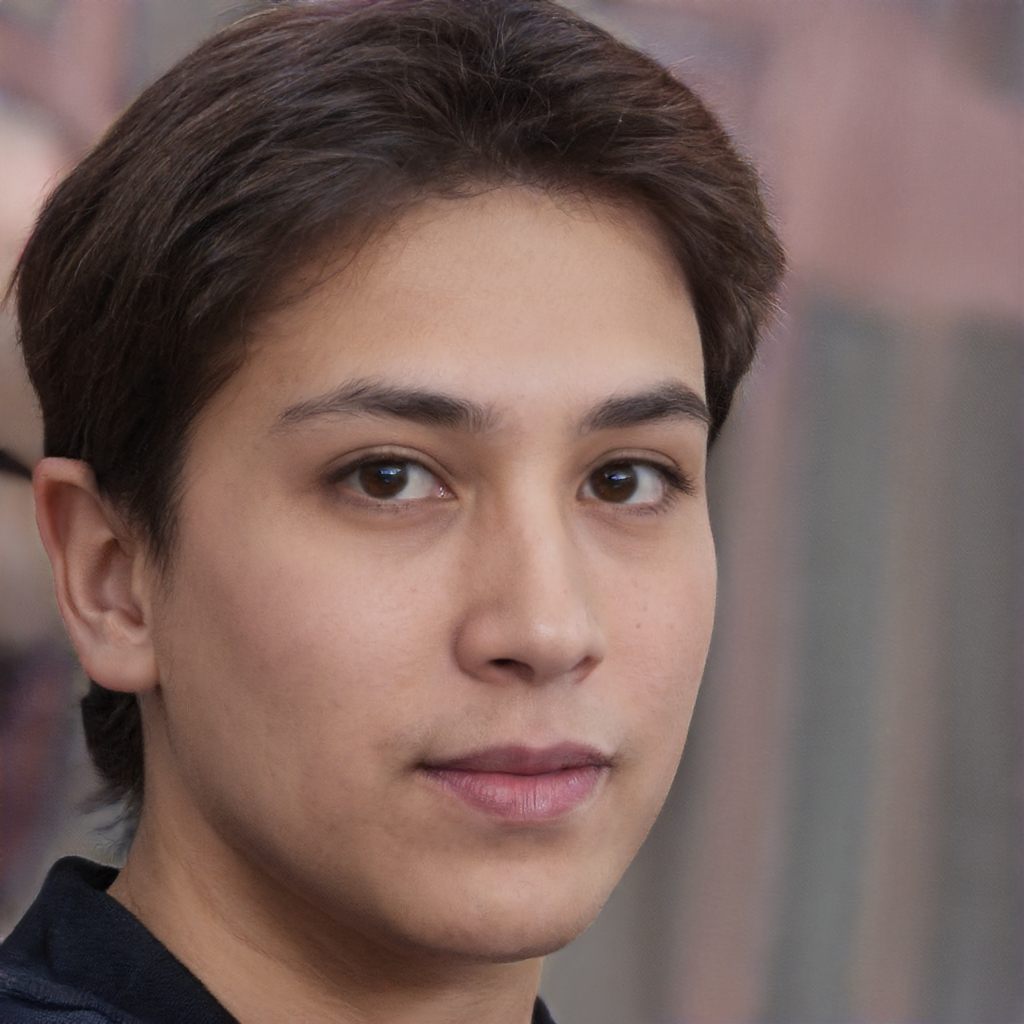
Gender: Male